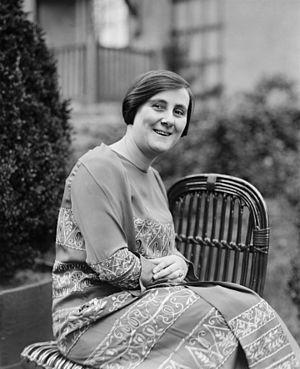
Bertha Maria Júlia Lutz, née le 2 août 1894 à São Paulo et morte le 16 septembre 1976 à Rio de Janeiro, est une herpétologiste, femme politique, diplomate et féministe brésilienne. Vice-présidente de la Commission interaméricaine des femmes, elle participe notamment à ce que la Charte des Nations Unies mentionne spécifiquement l'égalité des sexes. Naturaliste du musée national du Brésil, elle est spécialiste des grenouilles empoisonnées d'Amérique latine.